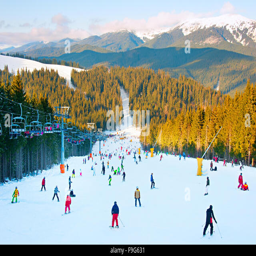
people skiing and snowboarding on a slope at ski resort